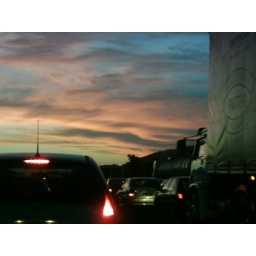
many cars stuck on the road in the way back from the beach